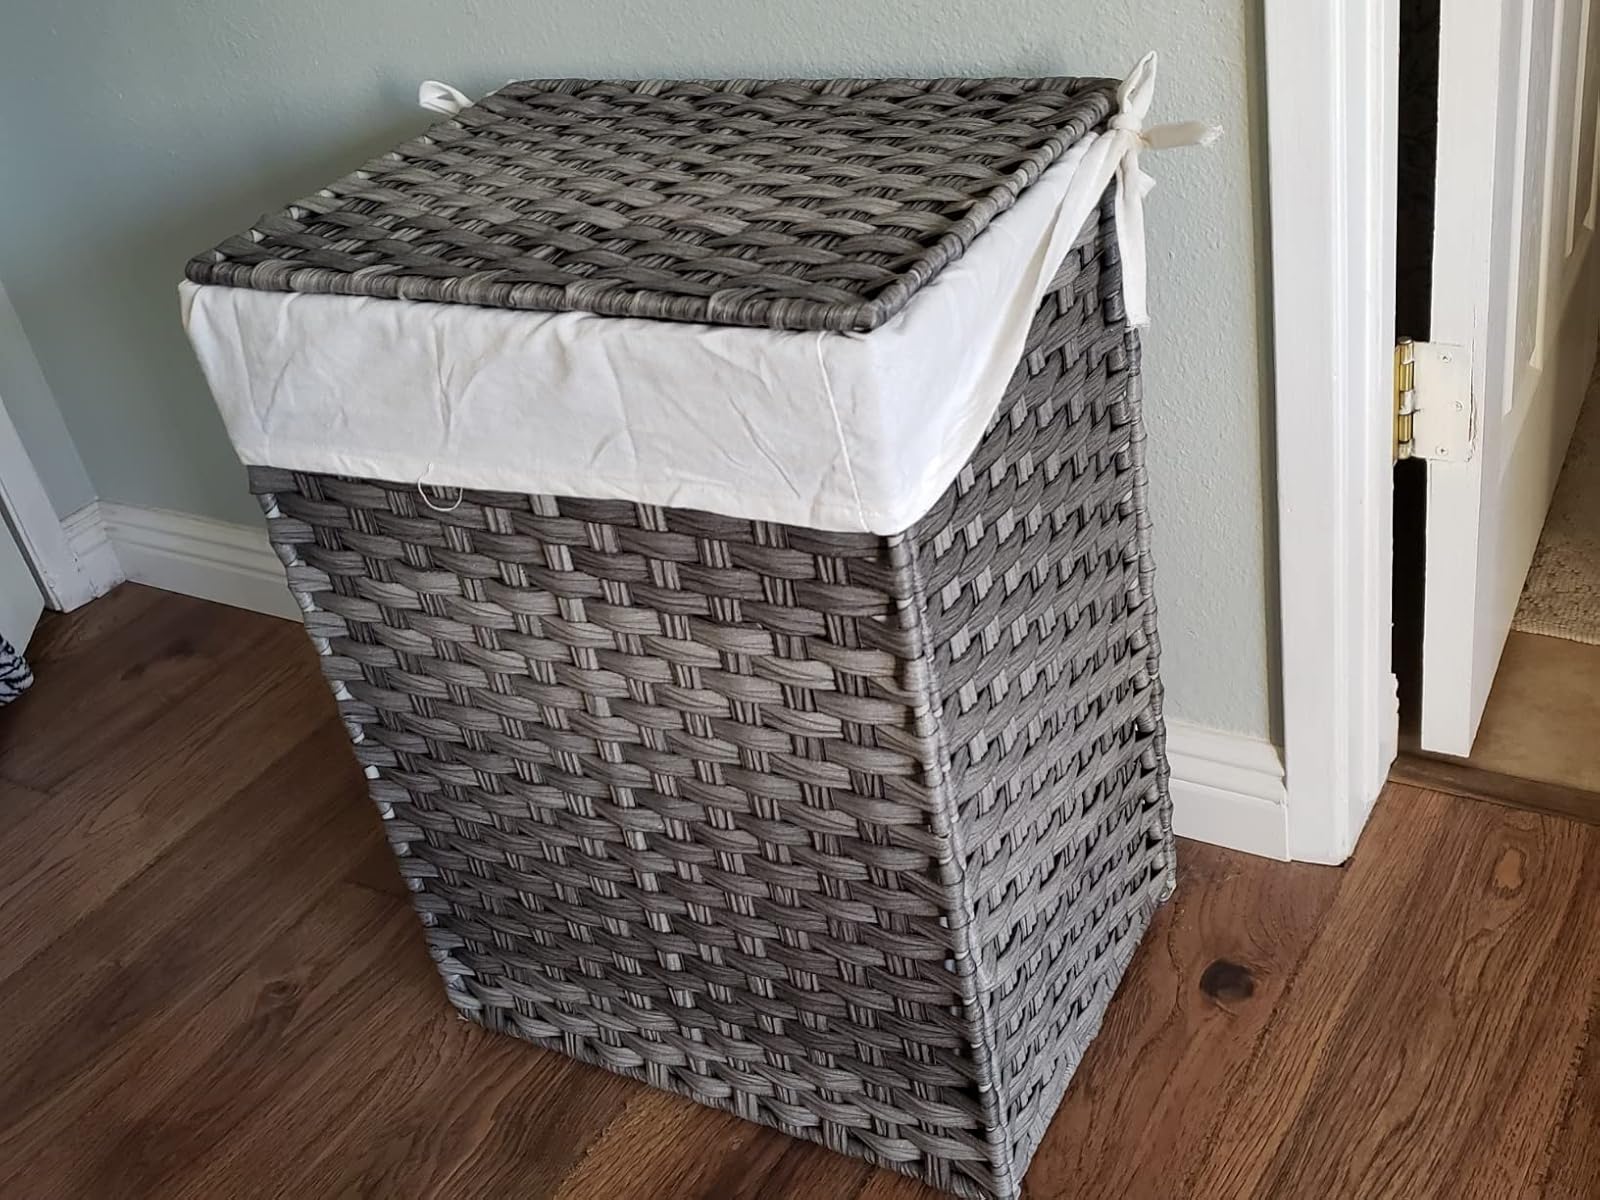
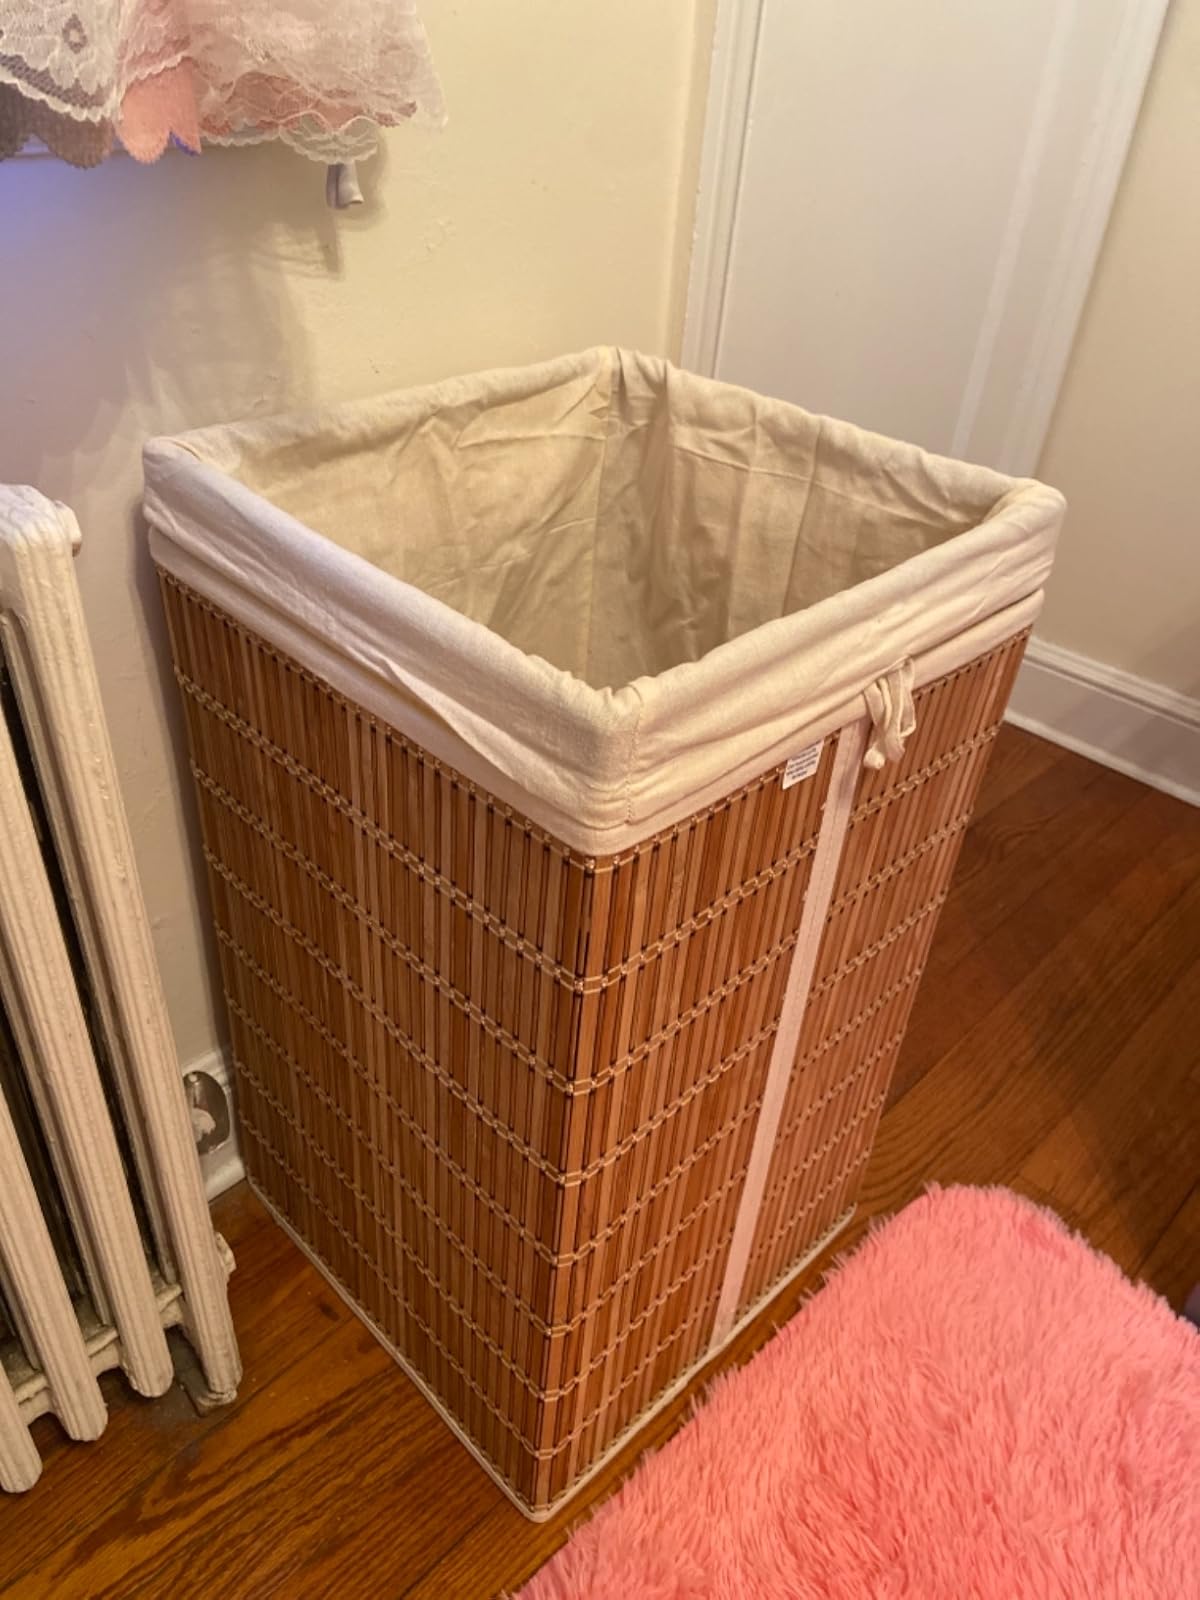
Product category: items_hamper
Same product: no